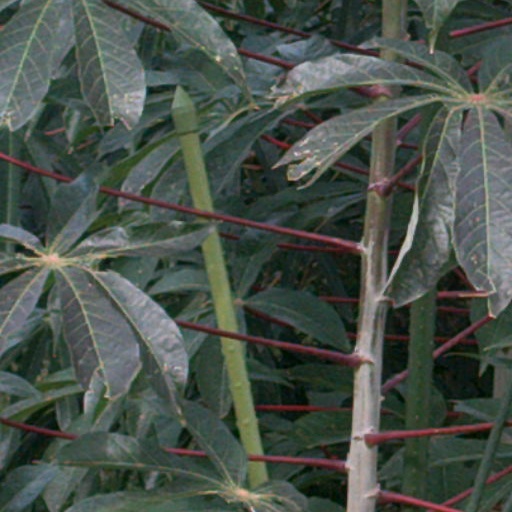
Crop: cassava